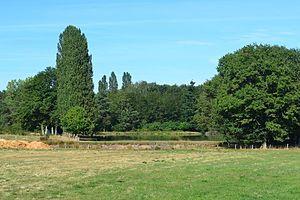
L'étang dans lequel la judelle prend sa source
La Judelle est une rivière de France dans les deux départements du Cher et de la Nièvre, en régions Centre-Val de Loire et Bourgogne-Franche-Comté, et un affluent direct de la Loire en rive gauche.